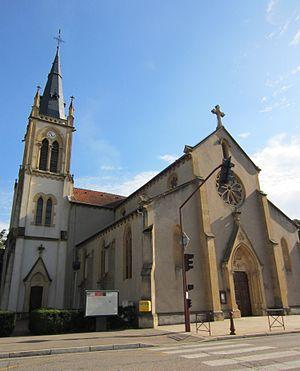
Longeville-lès-Metz est une commune française située dans le département de la Moselle en région Grand Est. Ses habitants sont appelés les Longevillois.
L’église Saint-Quentin est un édifice de culte catholique situé rue du Général-de-Gaulle à Longeville-lès-Metz.